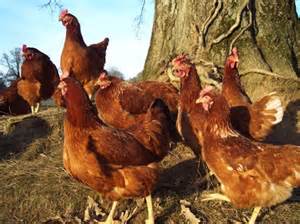
Label: gallina